List of United States Supreme Court cases, volume 30

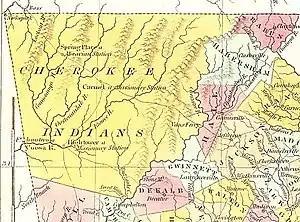
Map of northeastern Georgia, showing Cherokee lands in 1830

In "Cherokee Nation v. Georgia", 30 U.S. (5 Pet.) 1 (1831), the Cherokee Nation sought a federal injunction against laws passed by the U.S. state of Georgia depriving the tribe of rights within its geographical boundaries, but the Supreme Court did not hear the case on its merits. It ruled that it had no original jurisdiction in the matter, since the Cherokees were a dependent nation, with a relationship to the United States like that of a "ward to its guardian". One year later, however, in "Worcester v. Georgia", 31 U.S. 515 (1832), the Supreme Court ruled that the Cherokee Nation was sovereign. According to the decision, this meant that Georgia had no right to enforce state laws in the Cherokee territory. President Andrew Jackson refused to enforce the ruling, however, instead directing the expulsion of the Cherokee Nation from Georgia. U.S. Army forces were used in some cases to round them up. Their expulsion and subsequent route is called "The Trail of Tears". Of the 15,000 who left Georgia, 4,000 died on the journey to Indian Territory in the present-day U.S. state of Oklahoma.